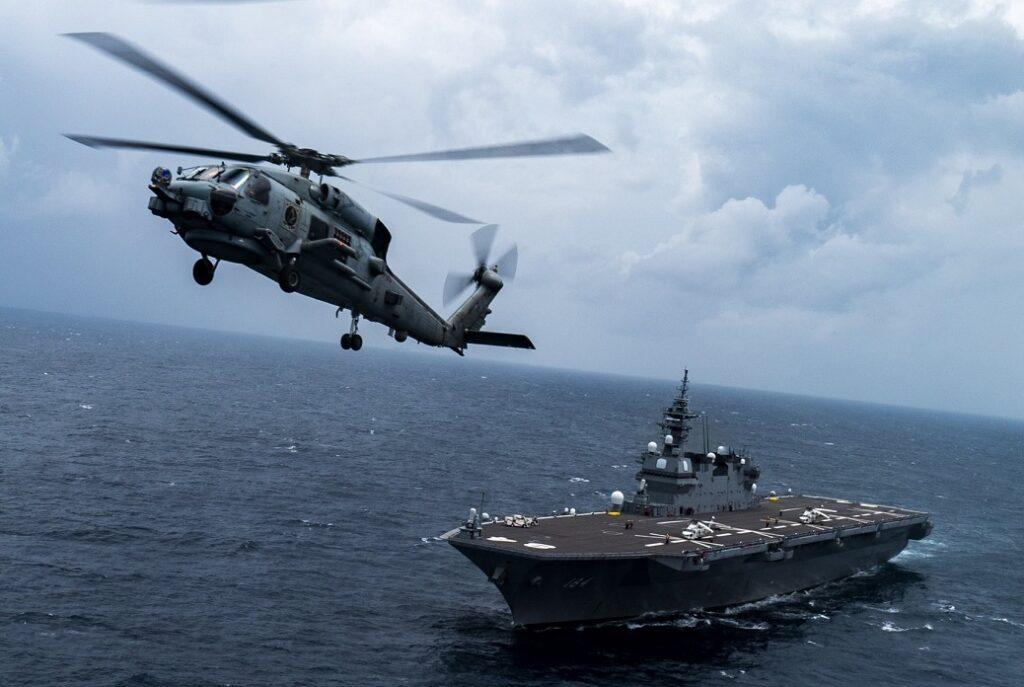
ở trên biển có sự xuất hiện của một chiếc trực thăng và một con tàu màu đen